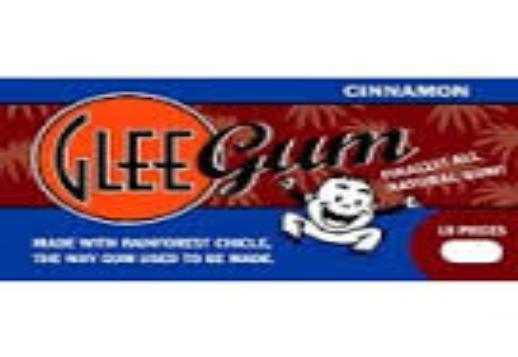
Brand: Glee Gum
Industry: Food